Casa de la Cultura Ecuatoriana

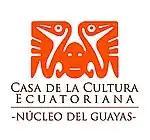

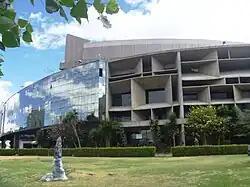
The location of La Casa de la Cultura Ecuatoriana headquarters in Quito.

La Casa de la Cultura Ecuatoriana ("The House of Ecuadorian Culture") is a cultural organization founded by Benjamín Carrión on August 9, 1944, during the presidency of Dr Jose Maria Velasco Ibarra. It was created to stimulate, to direct and to coordinate the development of an authentic national culture. Headquartered in Quito, it maintains several museums throughout Ecuador.